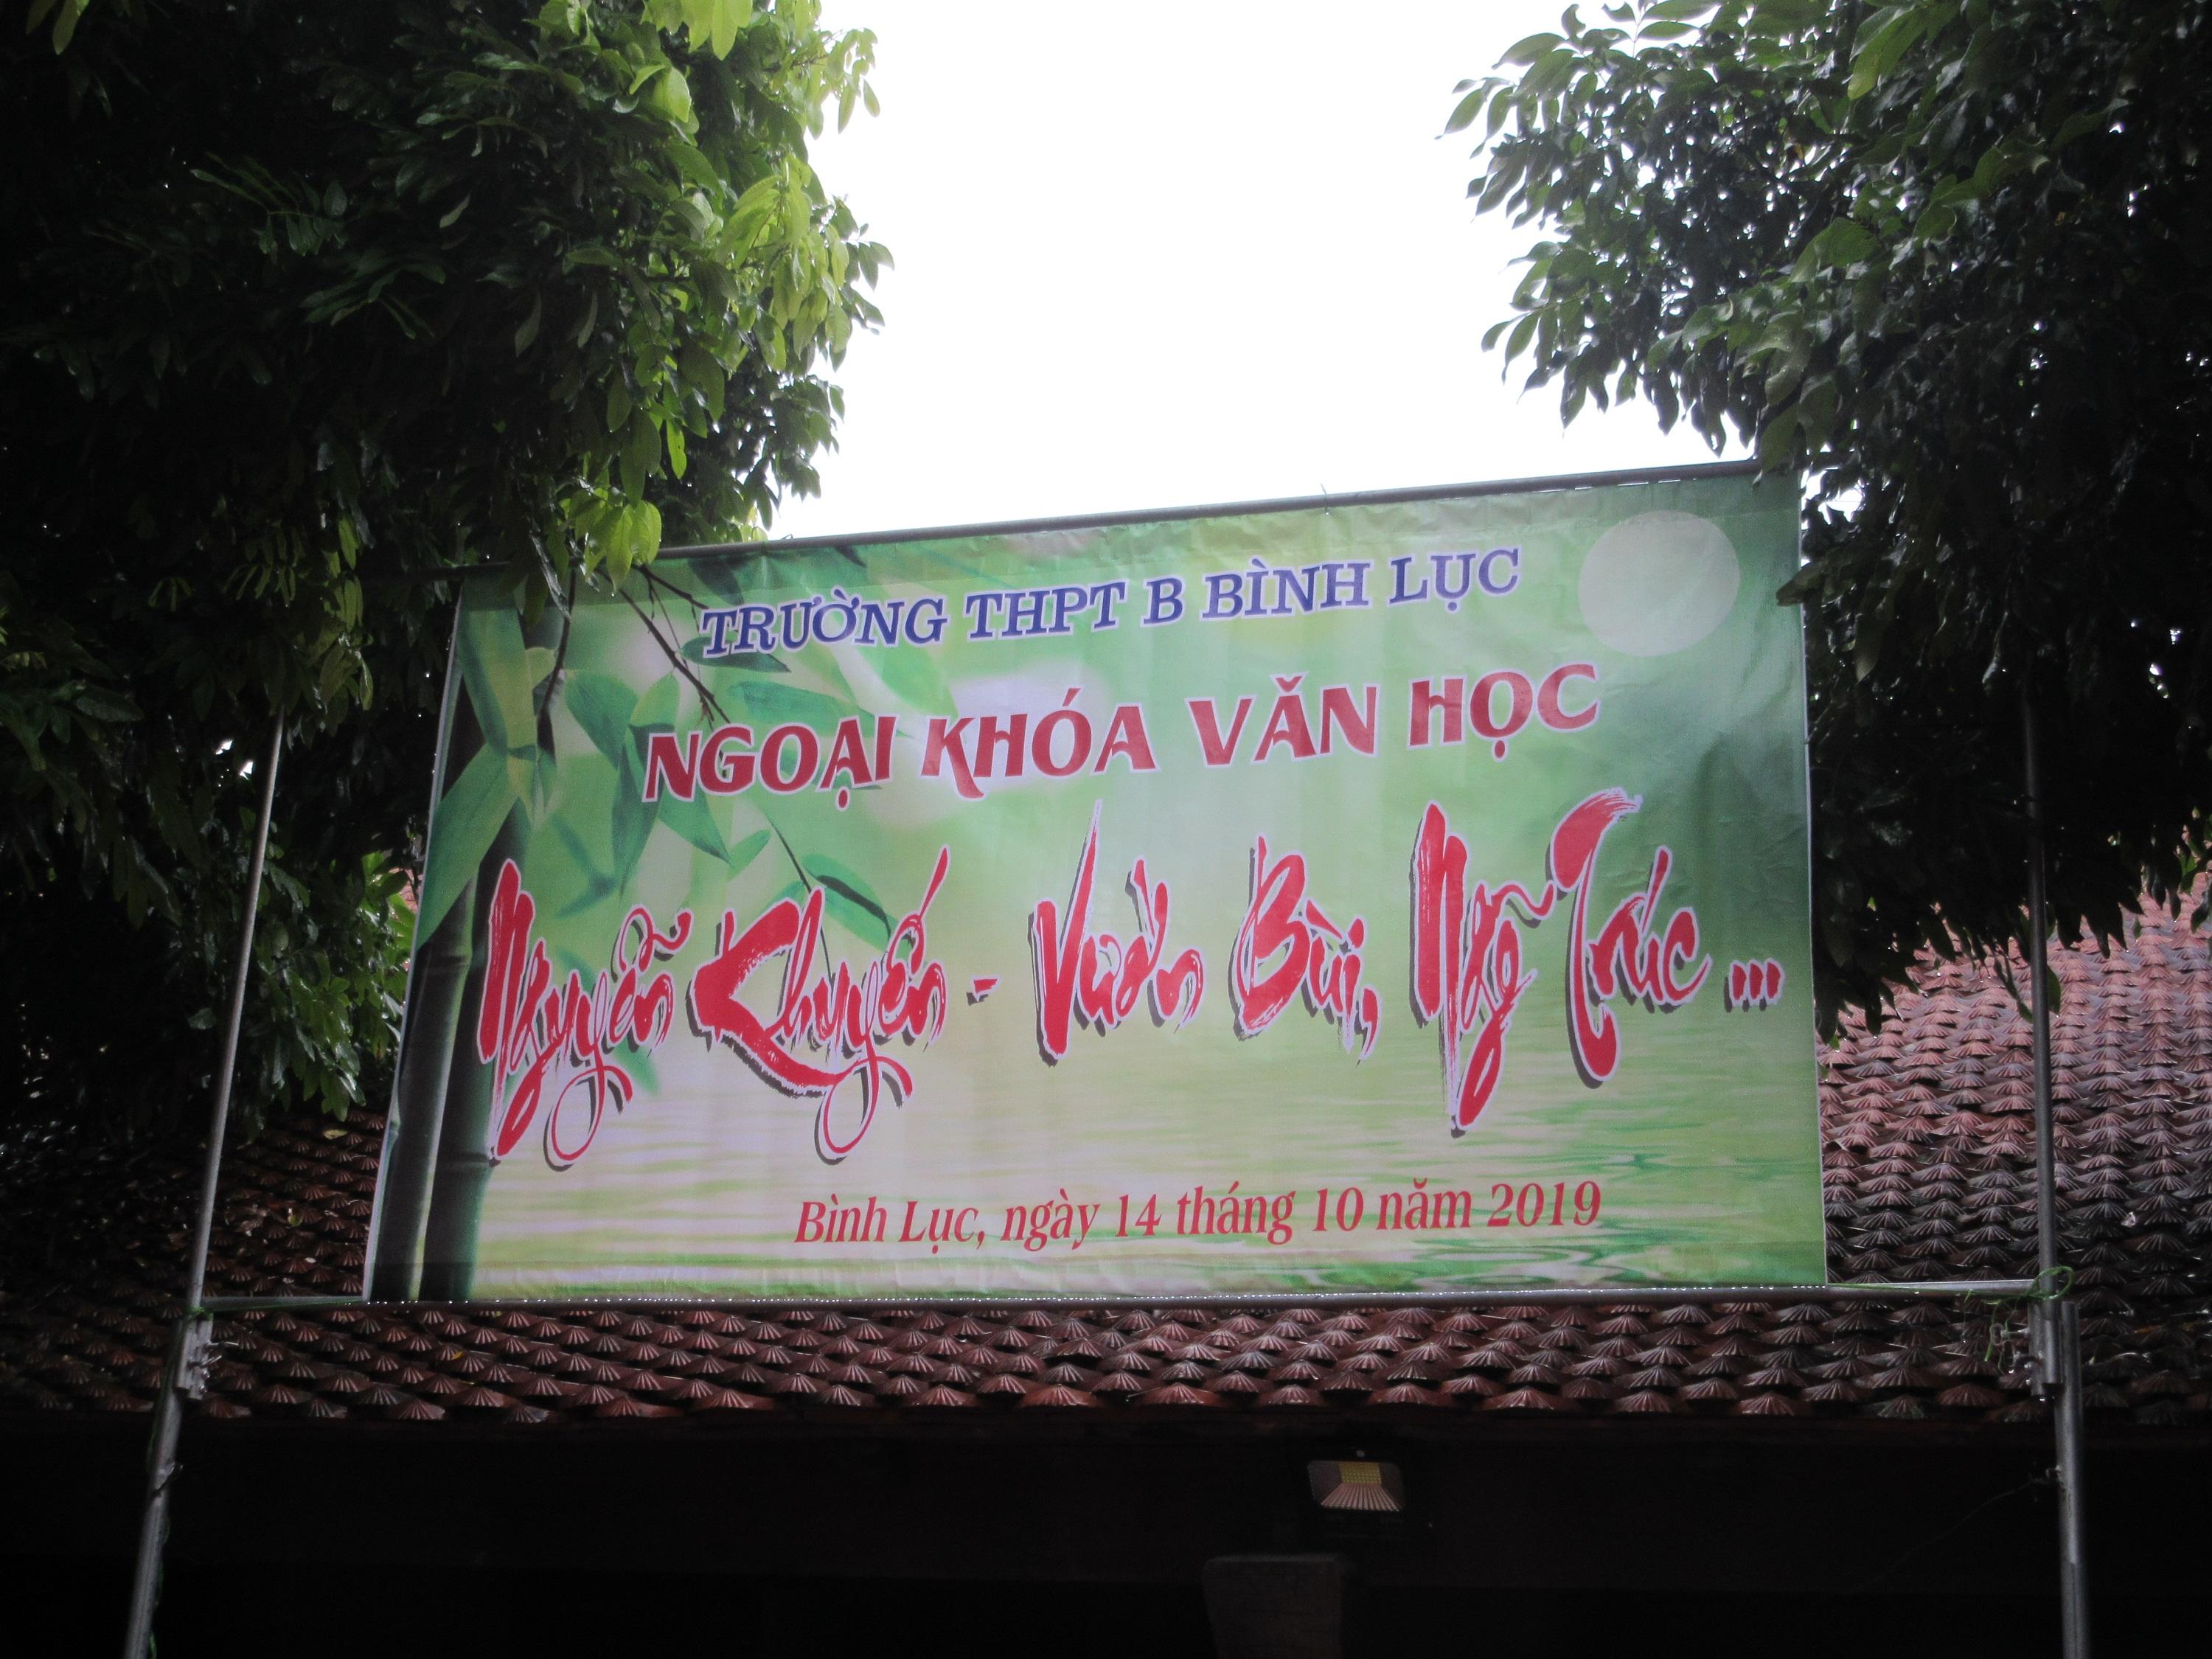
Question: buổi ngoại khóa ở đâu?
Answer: ở bình lục